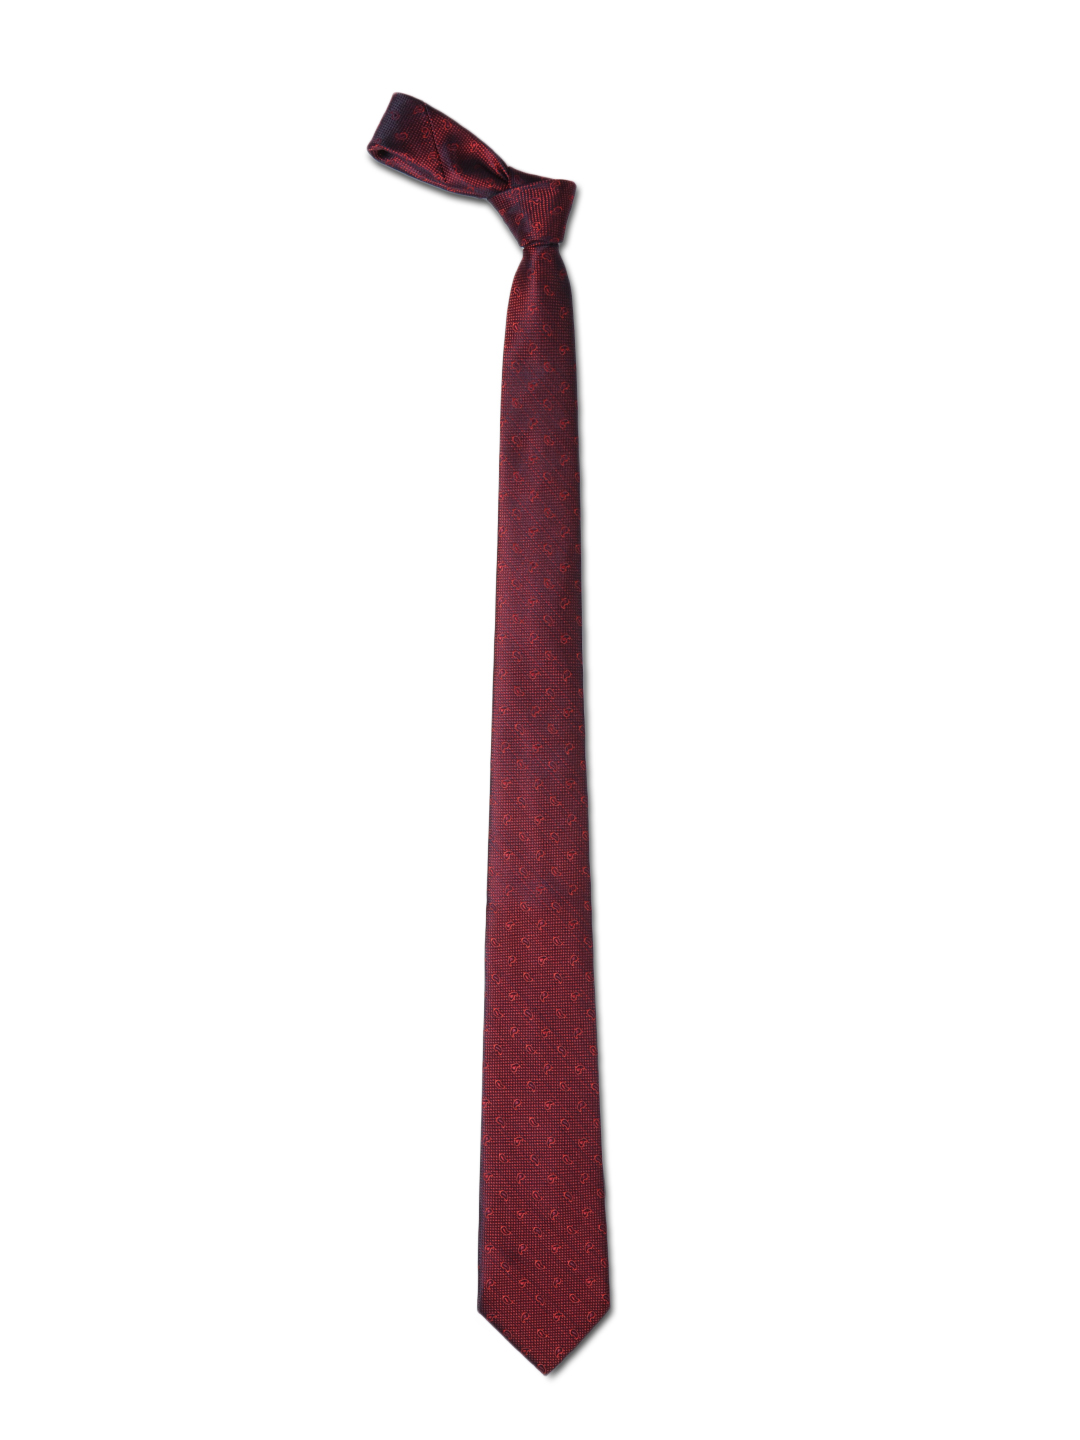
Park Avenue Men Maroon Tie
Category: Accessories / Ties / Ties
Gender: Men
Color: Maroon
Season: Summer 2012
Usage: Casual